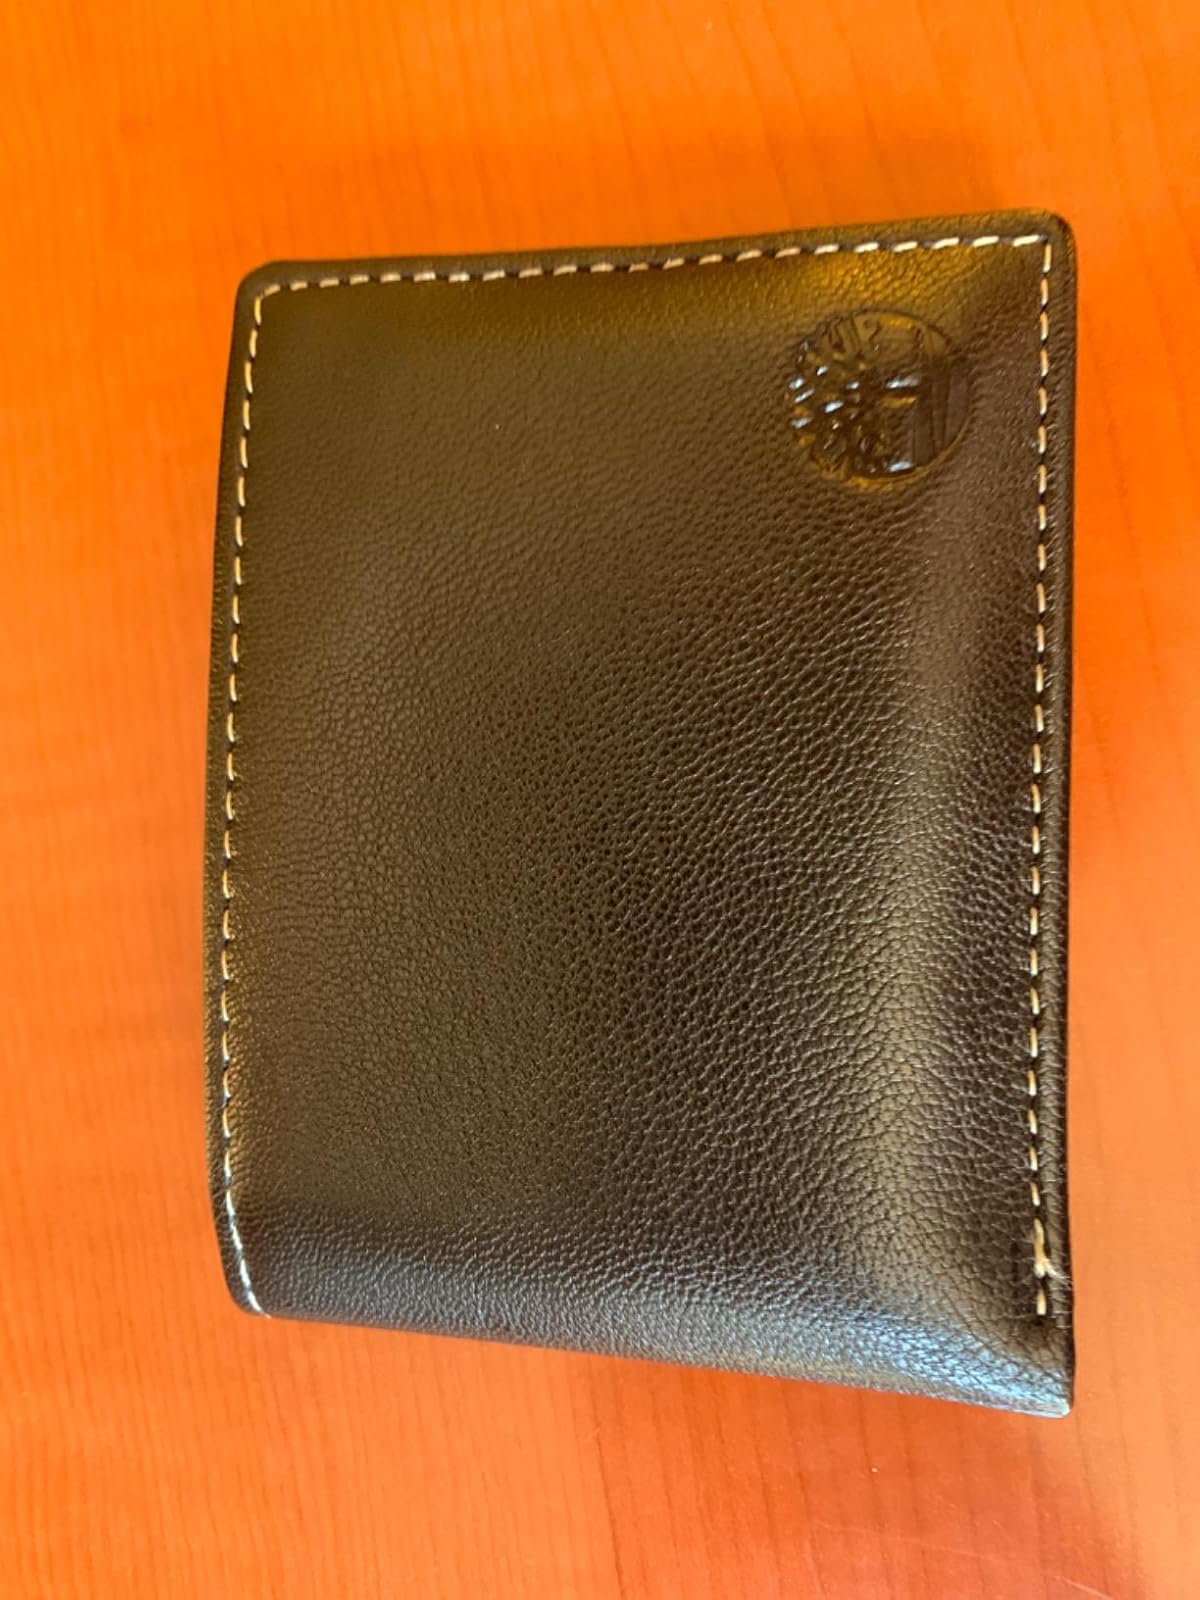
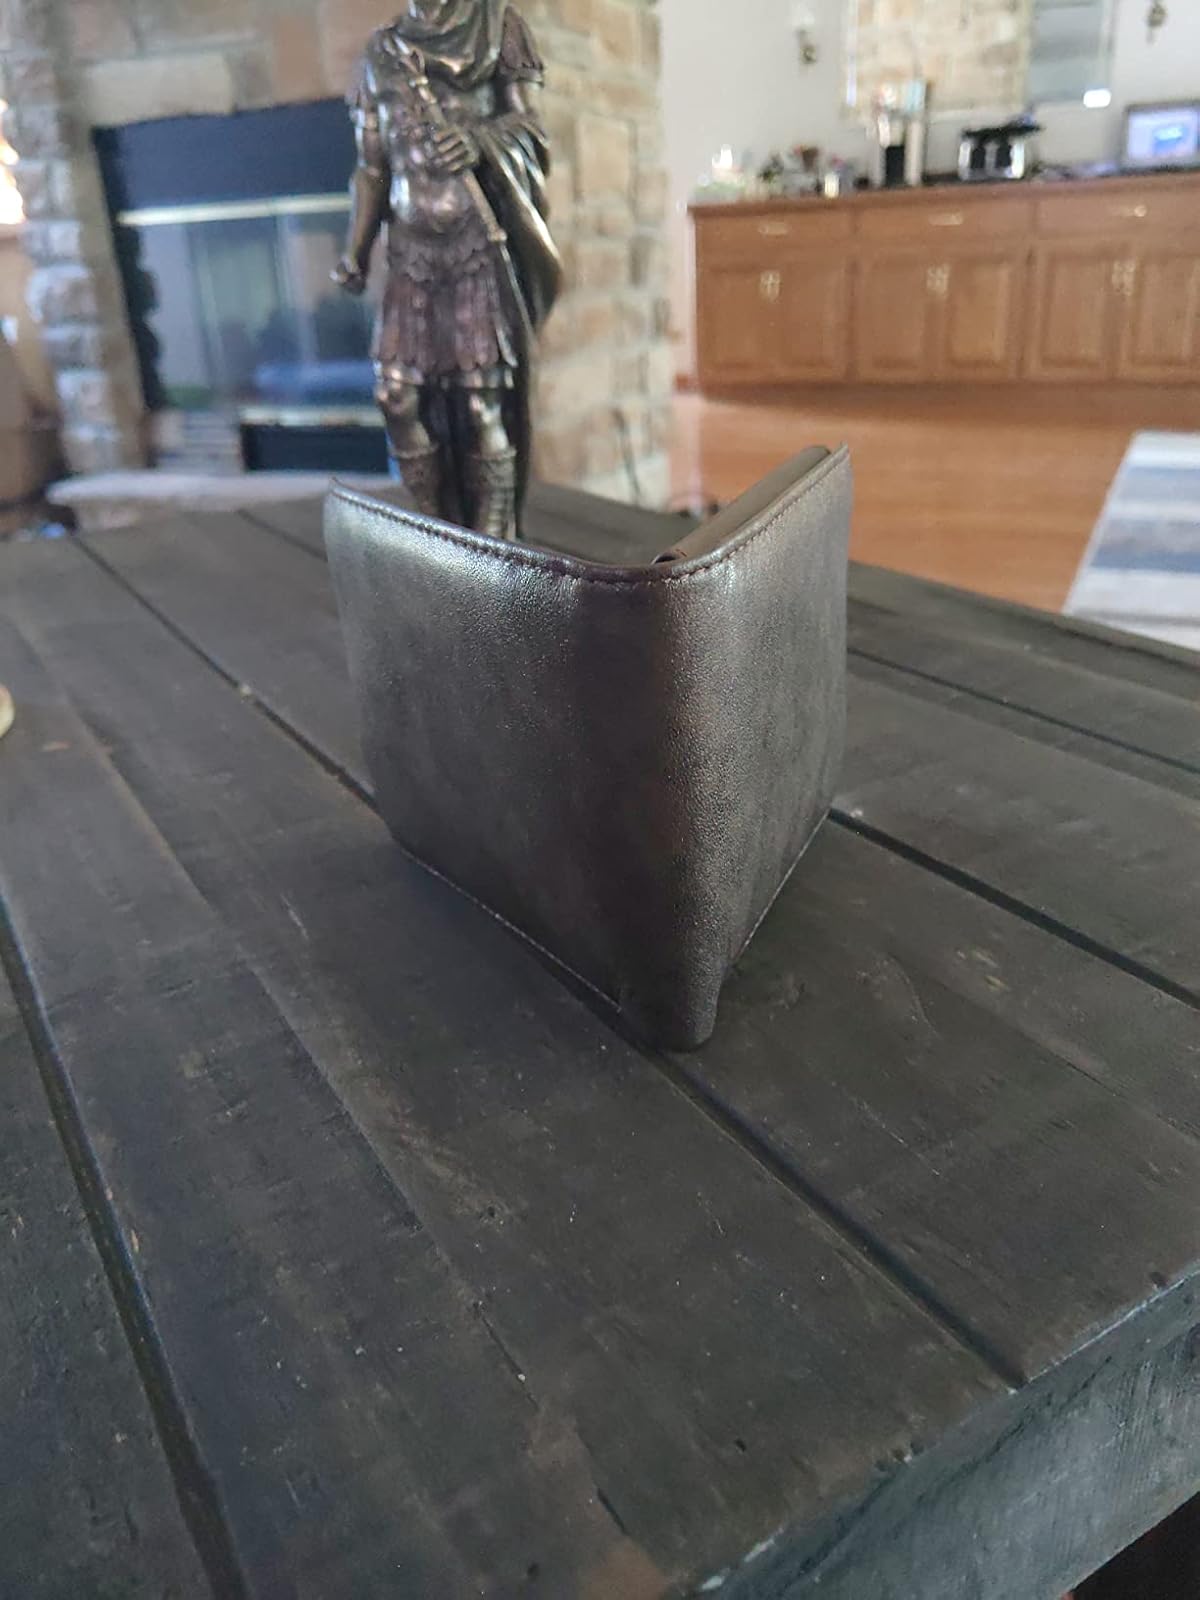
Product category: accessories_wallet
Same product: no